Igornay

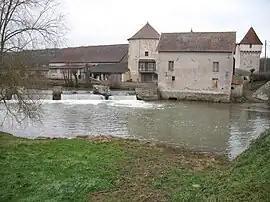
Chateau

Igornay is a commune in the Saône-et-Loire department in the region of Bourgogne-Franche-Comté in eastern France.